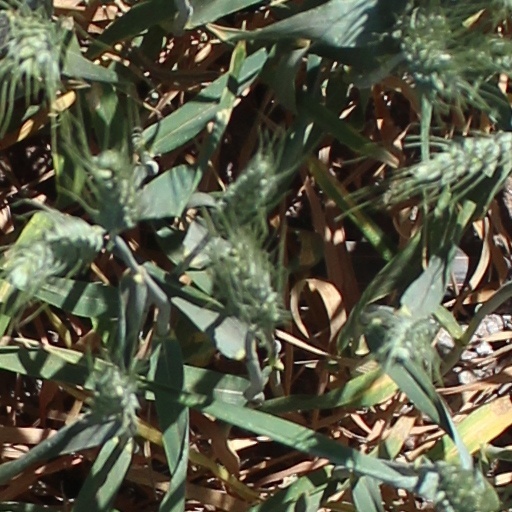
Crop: wheat